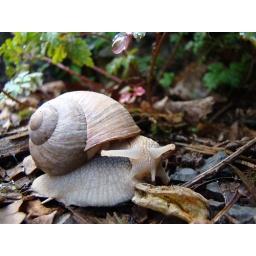
Just behind our house in the Eiffel, Germany we found this big white snail.